Greatest Hits Radio Glasgow & the West

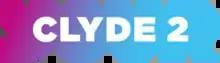
Logo used from 2015 to 2023 up until rebrand, under the name Clyde 2.

Much of the station's programming is produced in Greatest Hits Radio's studios in Dundee, Glasgow and Edinburgh.